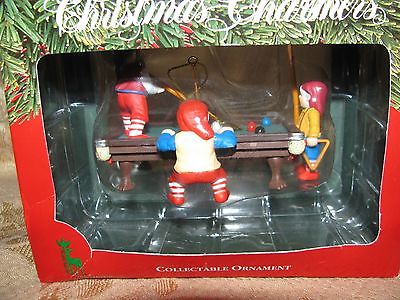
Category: table